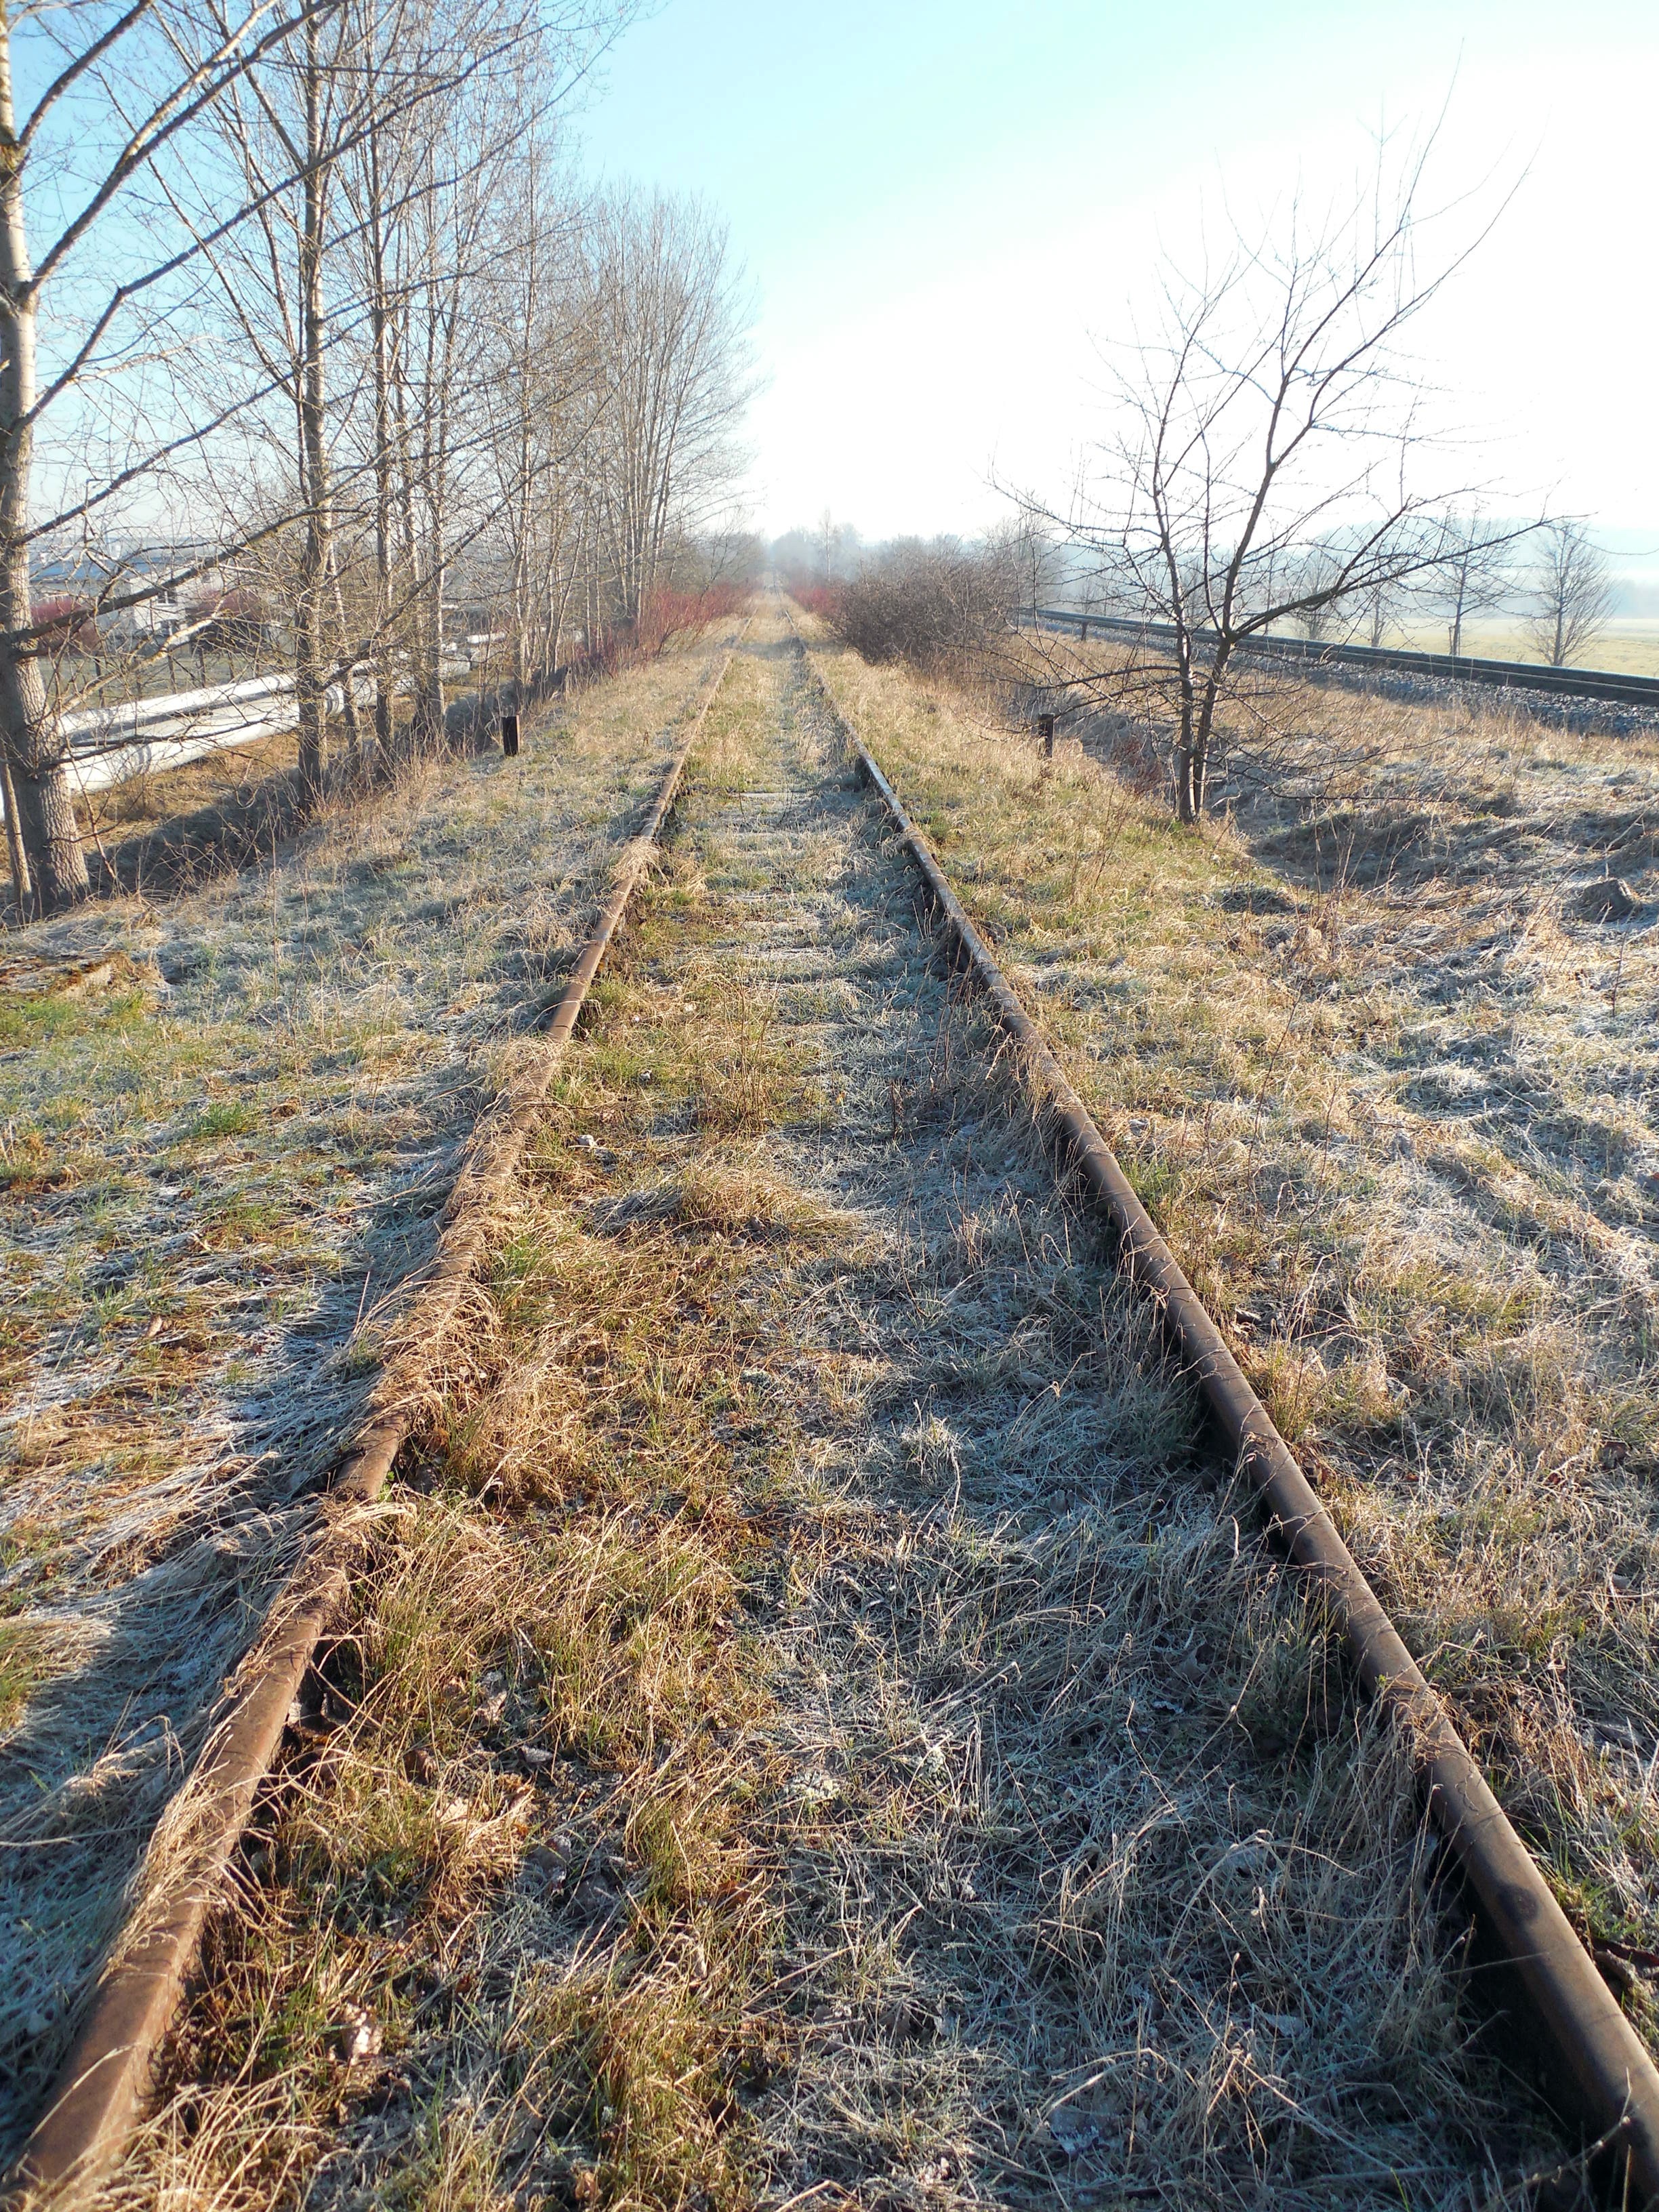
tree, grass, track, railway, field, farm, old, transport, autumn, soil, agriculture, waterway, weathered, woodland, past, seemed, ditch, railway tracks, rail traffic, rural area, railroad tracks